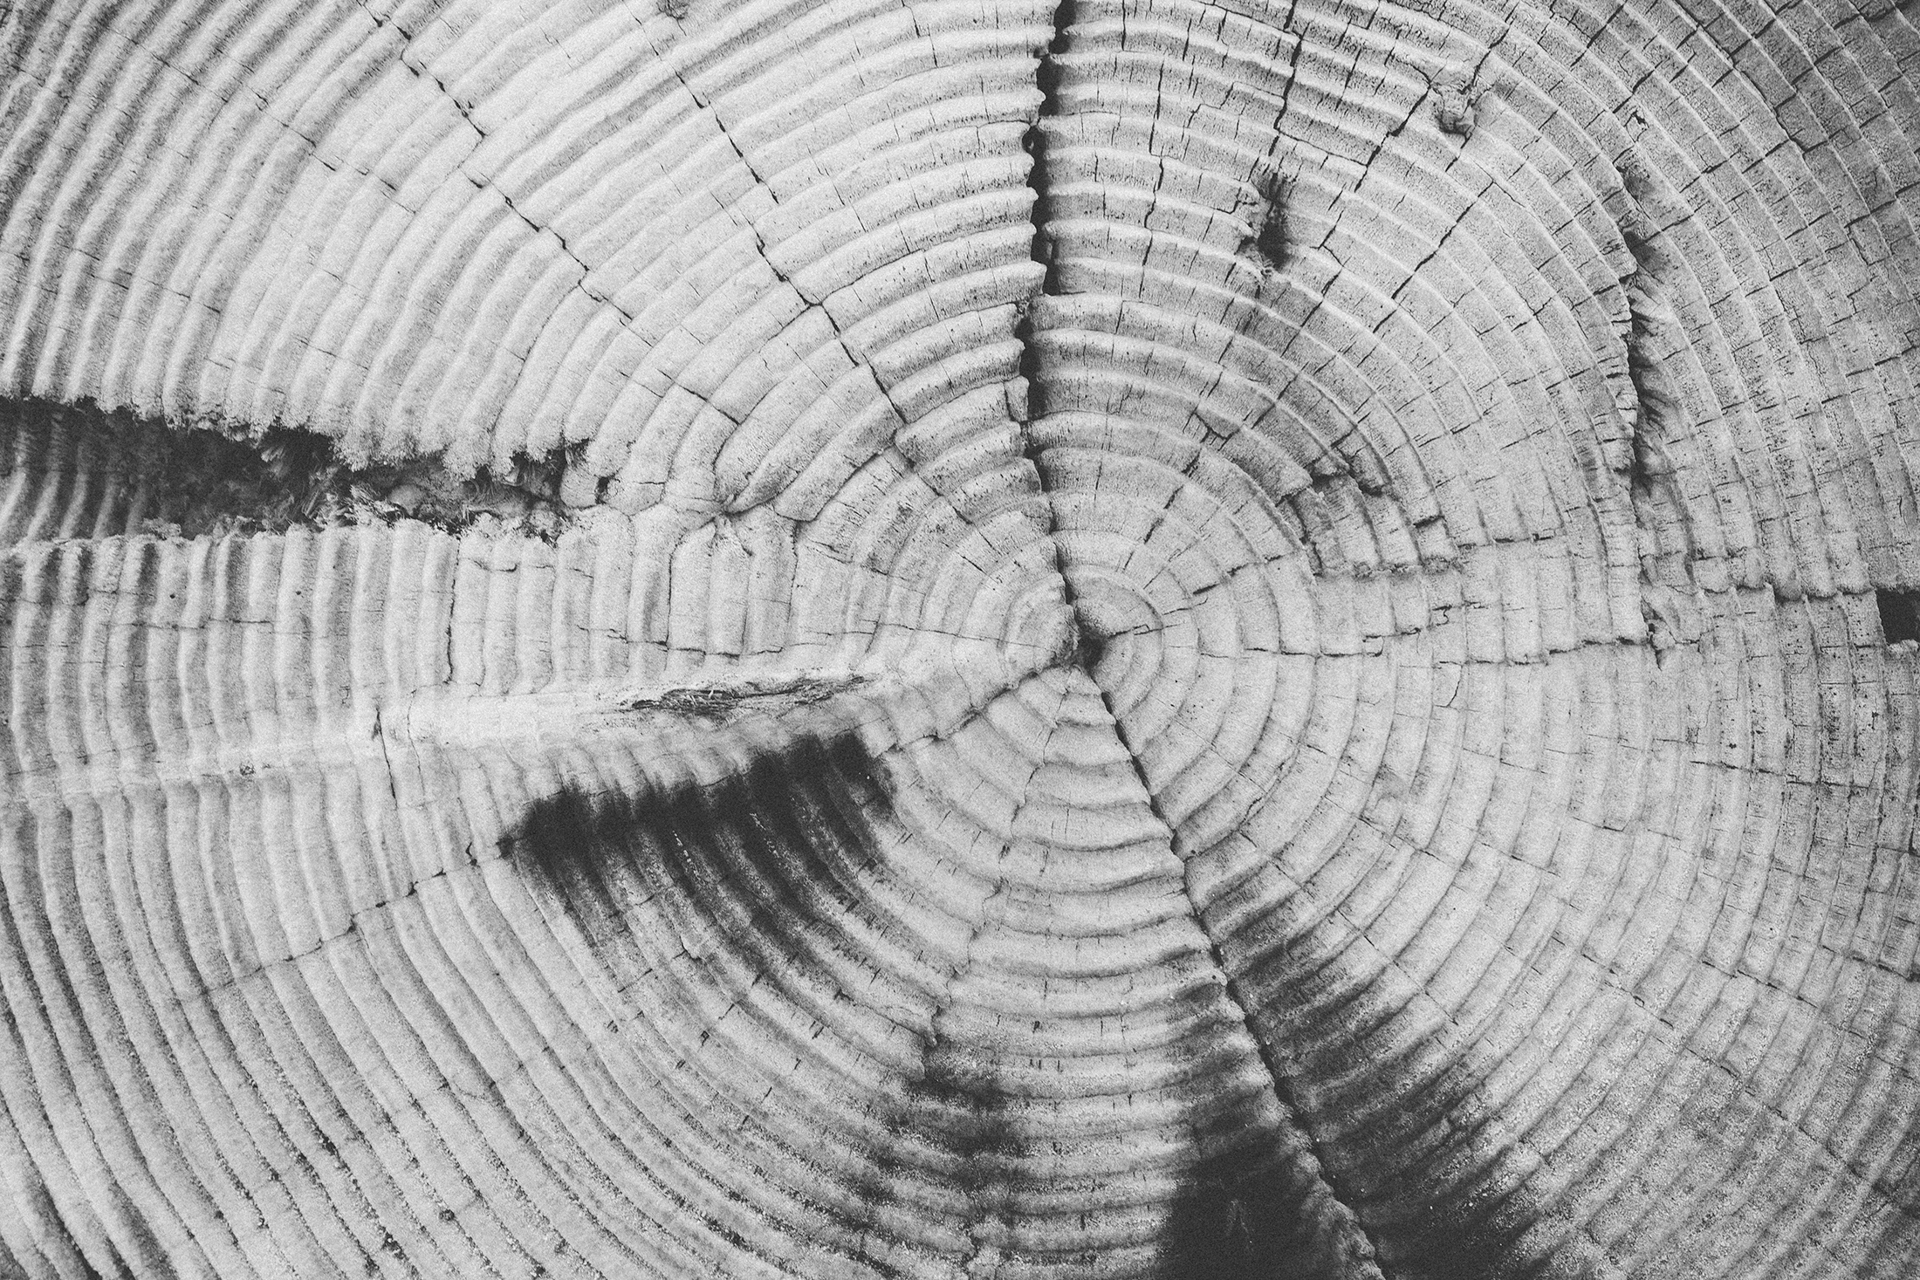
wing, black and white, photography, texture, spiral, trunk, pattern, line, monochrome, circle, close up, sketch, drawing, symmetry, rings, shape, monochrome photography